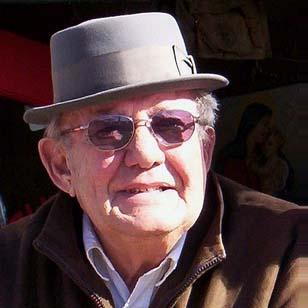
Age: 83